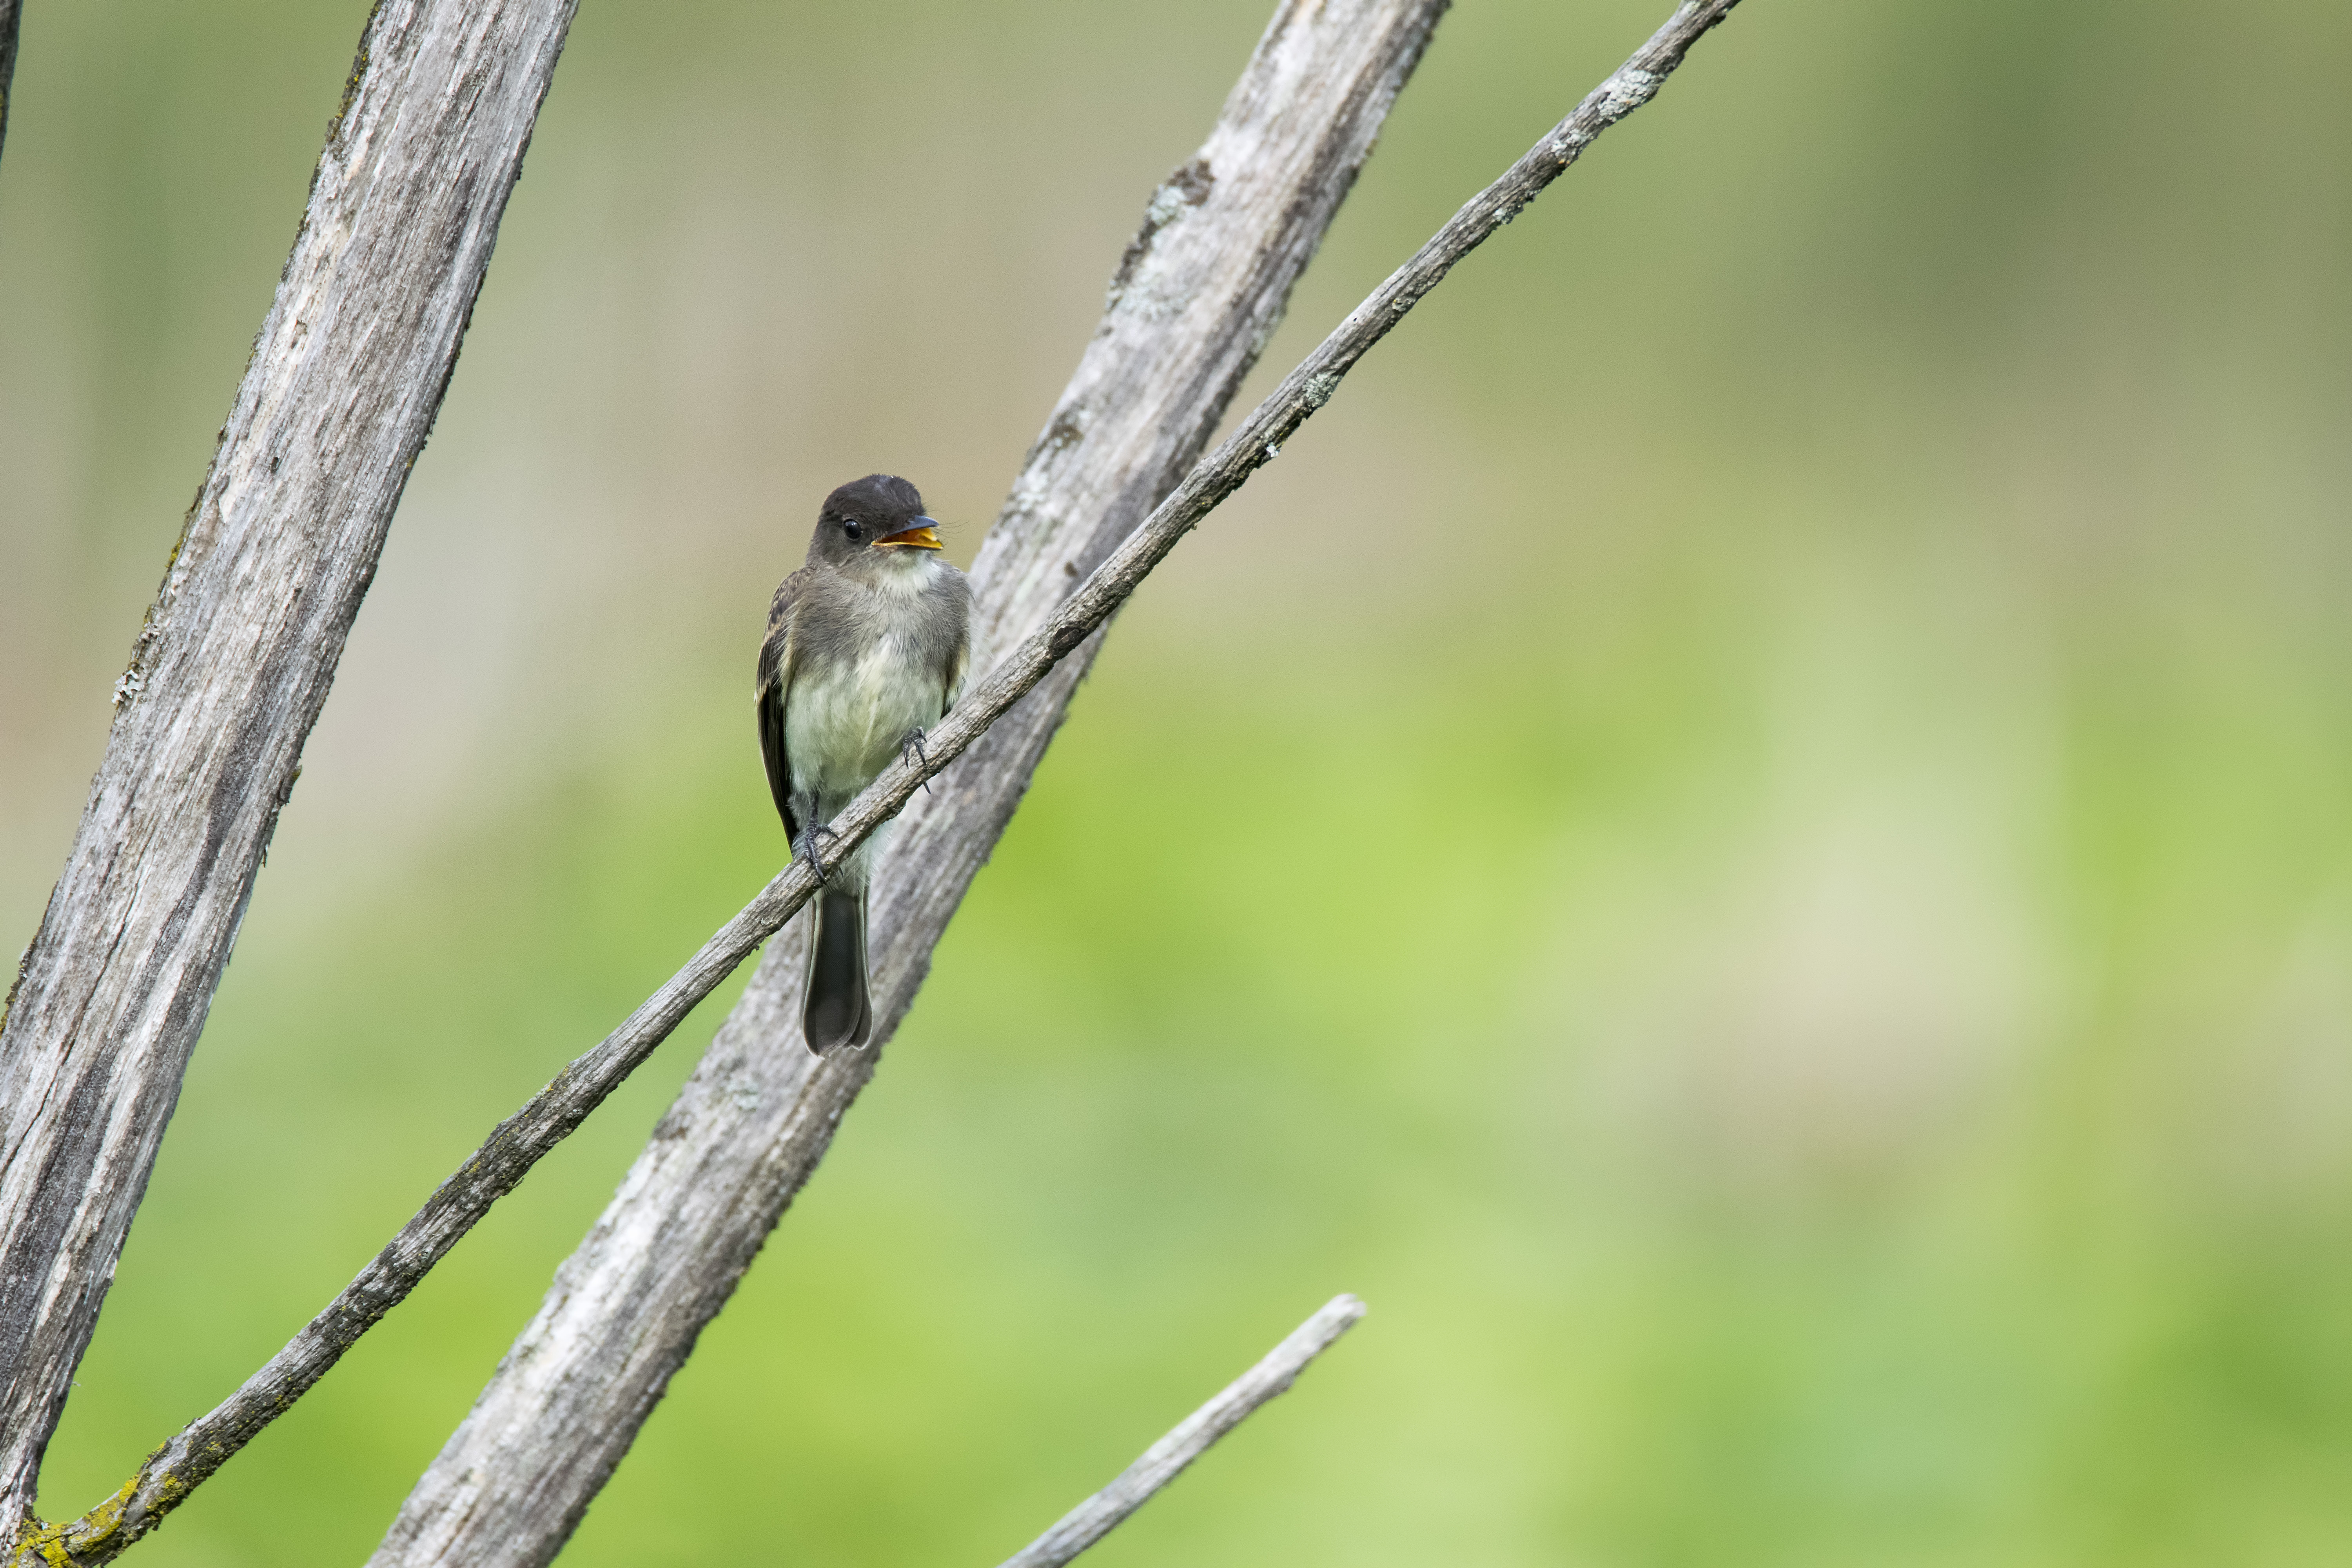
nature, branch, bird, wildlife, green, beak, fauna, close up, canada, vertebrate, eastern, quebec, sherbrooke, oiseau, moucherolle, phoebe, ph bi, old world flycatcher, perching bird